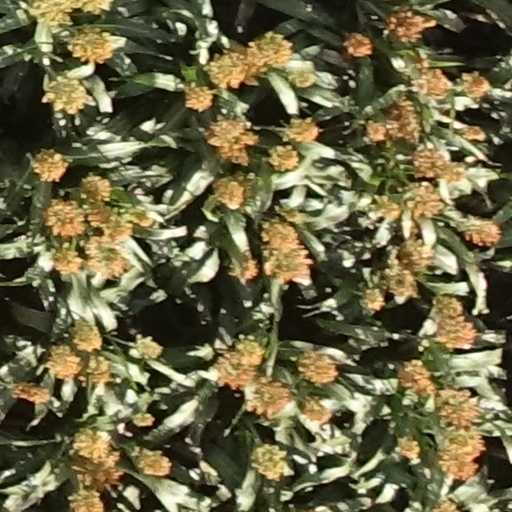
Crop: sorghum